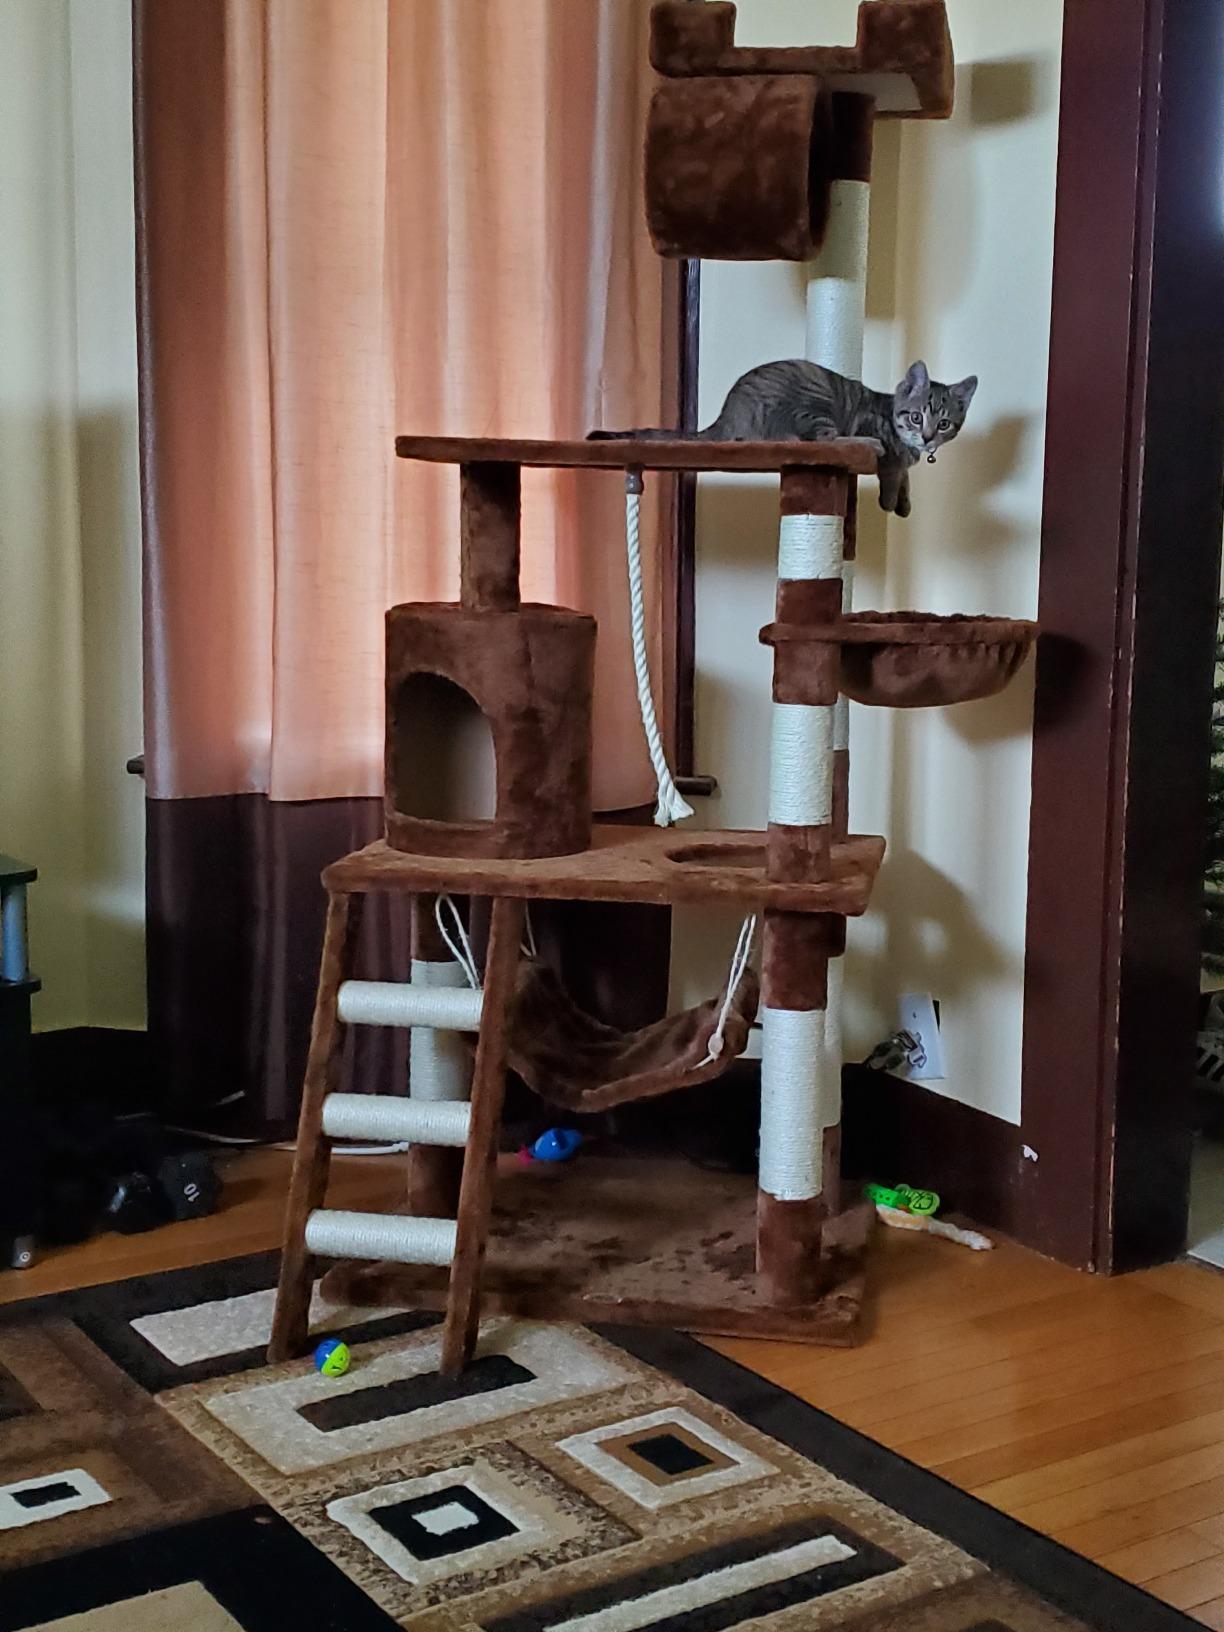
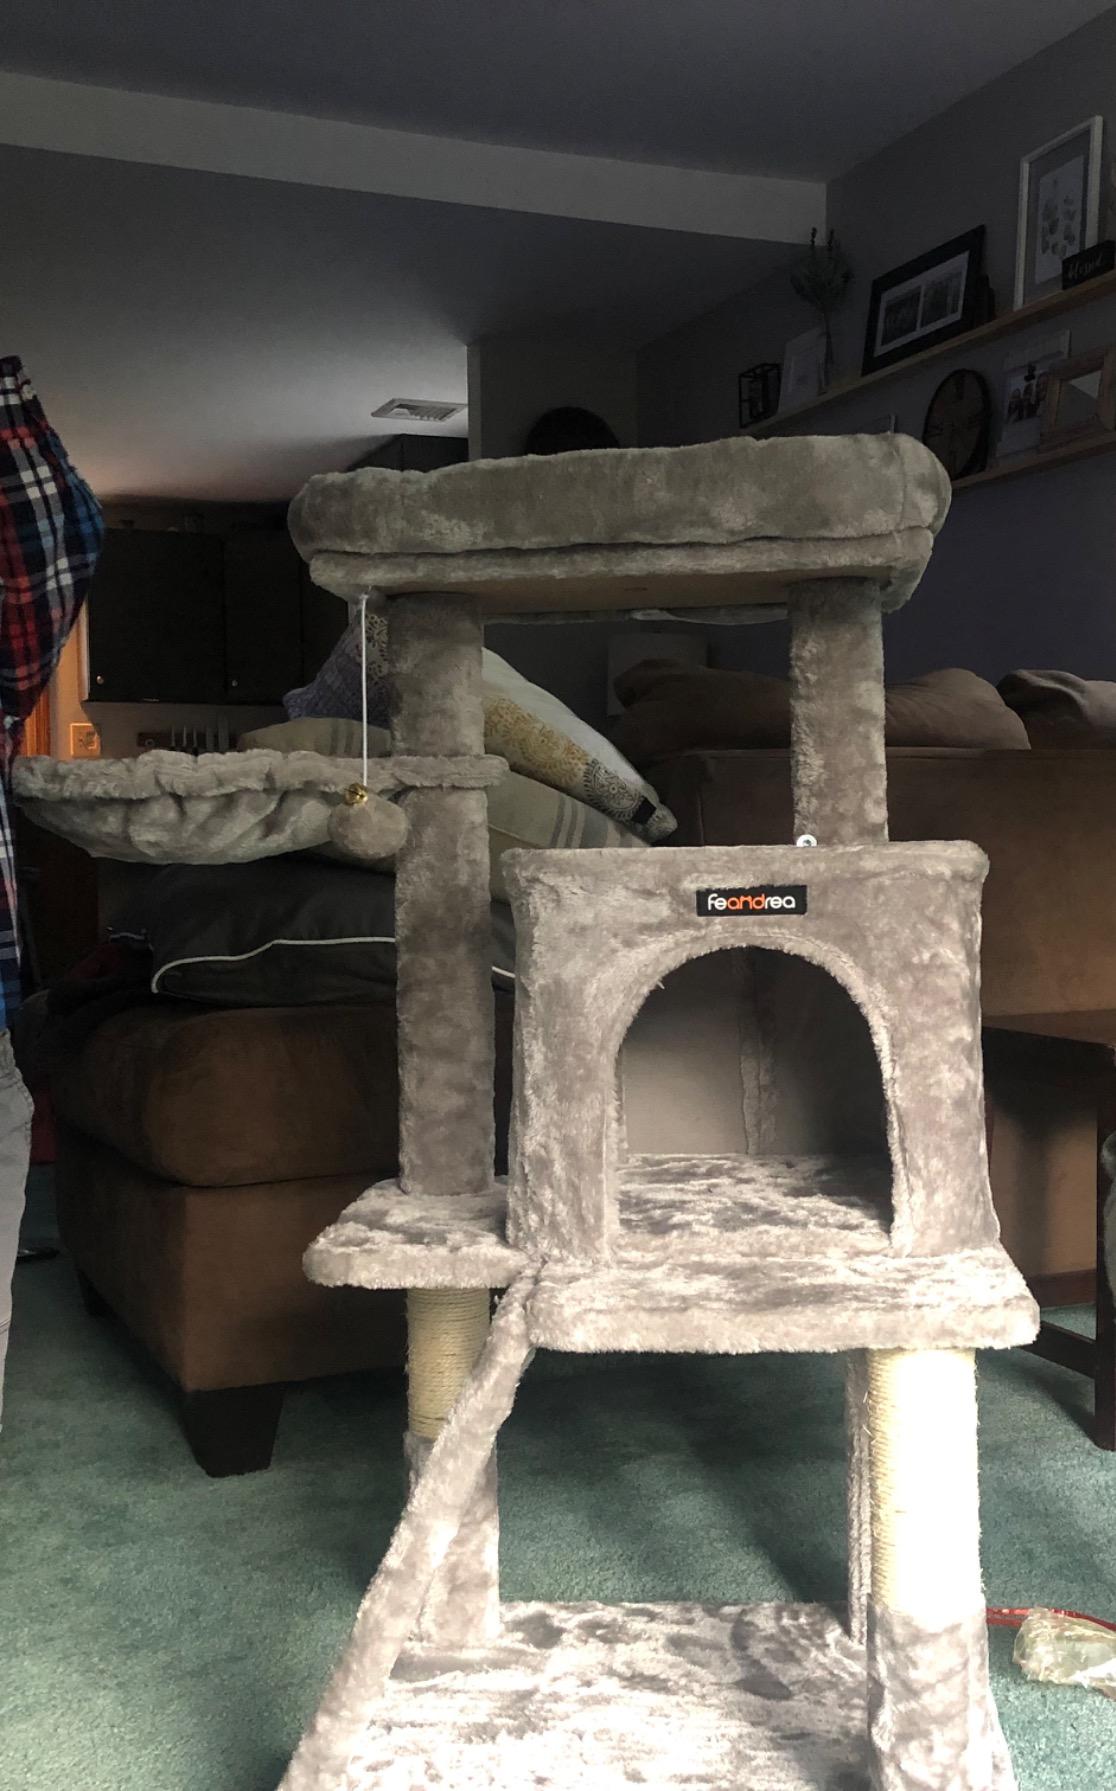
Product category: items_cat tree
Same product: no